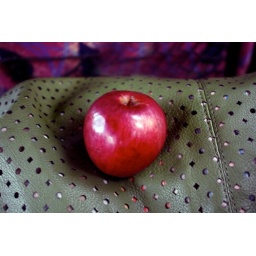
Italy. The apple isn't that in focus, but I liked the green of my bag with the red apple :)